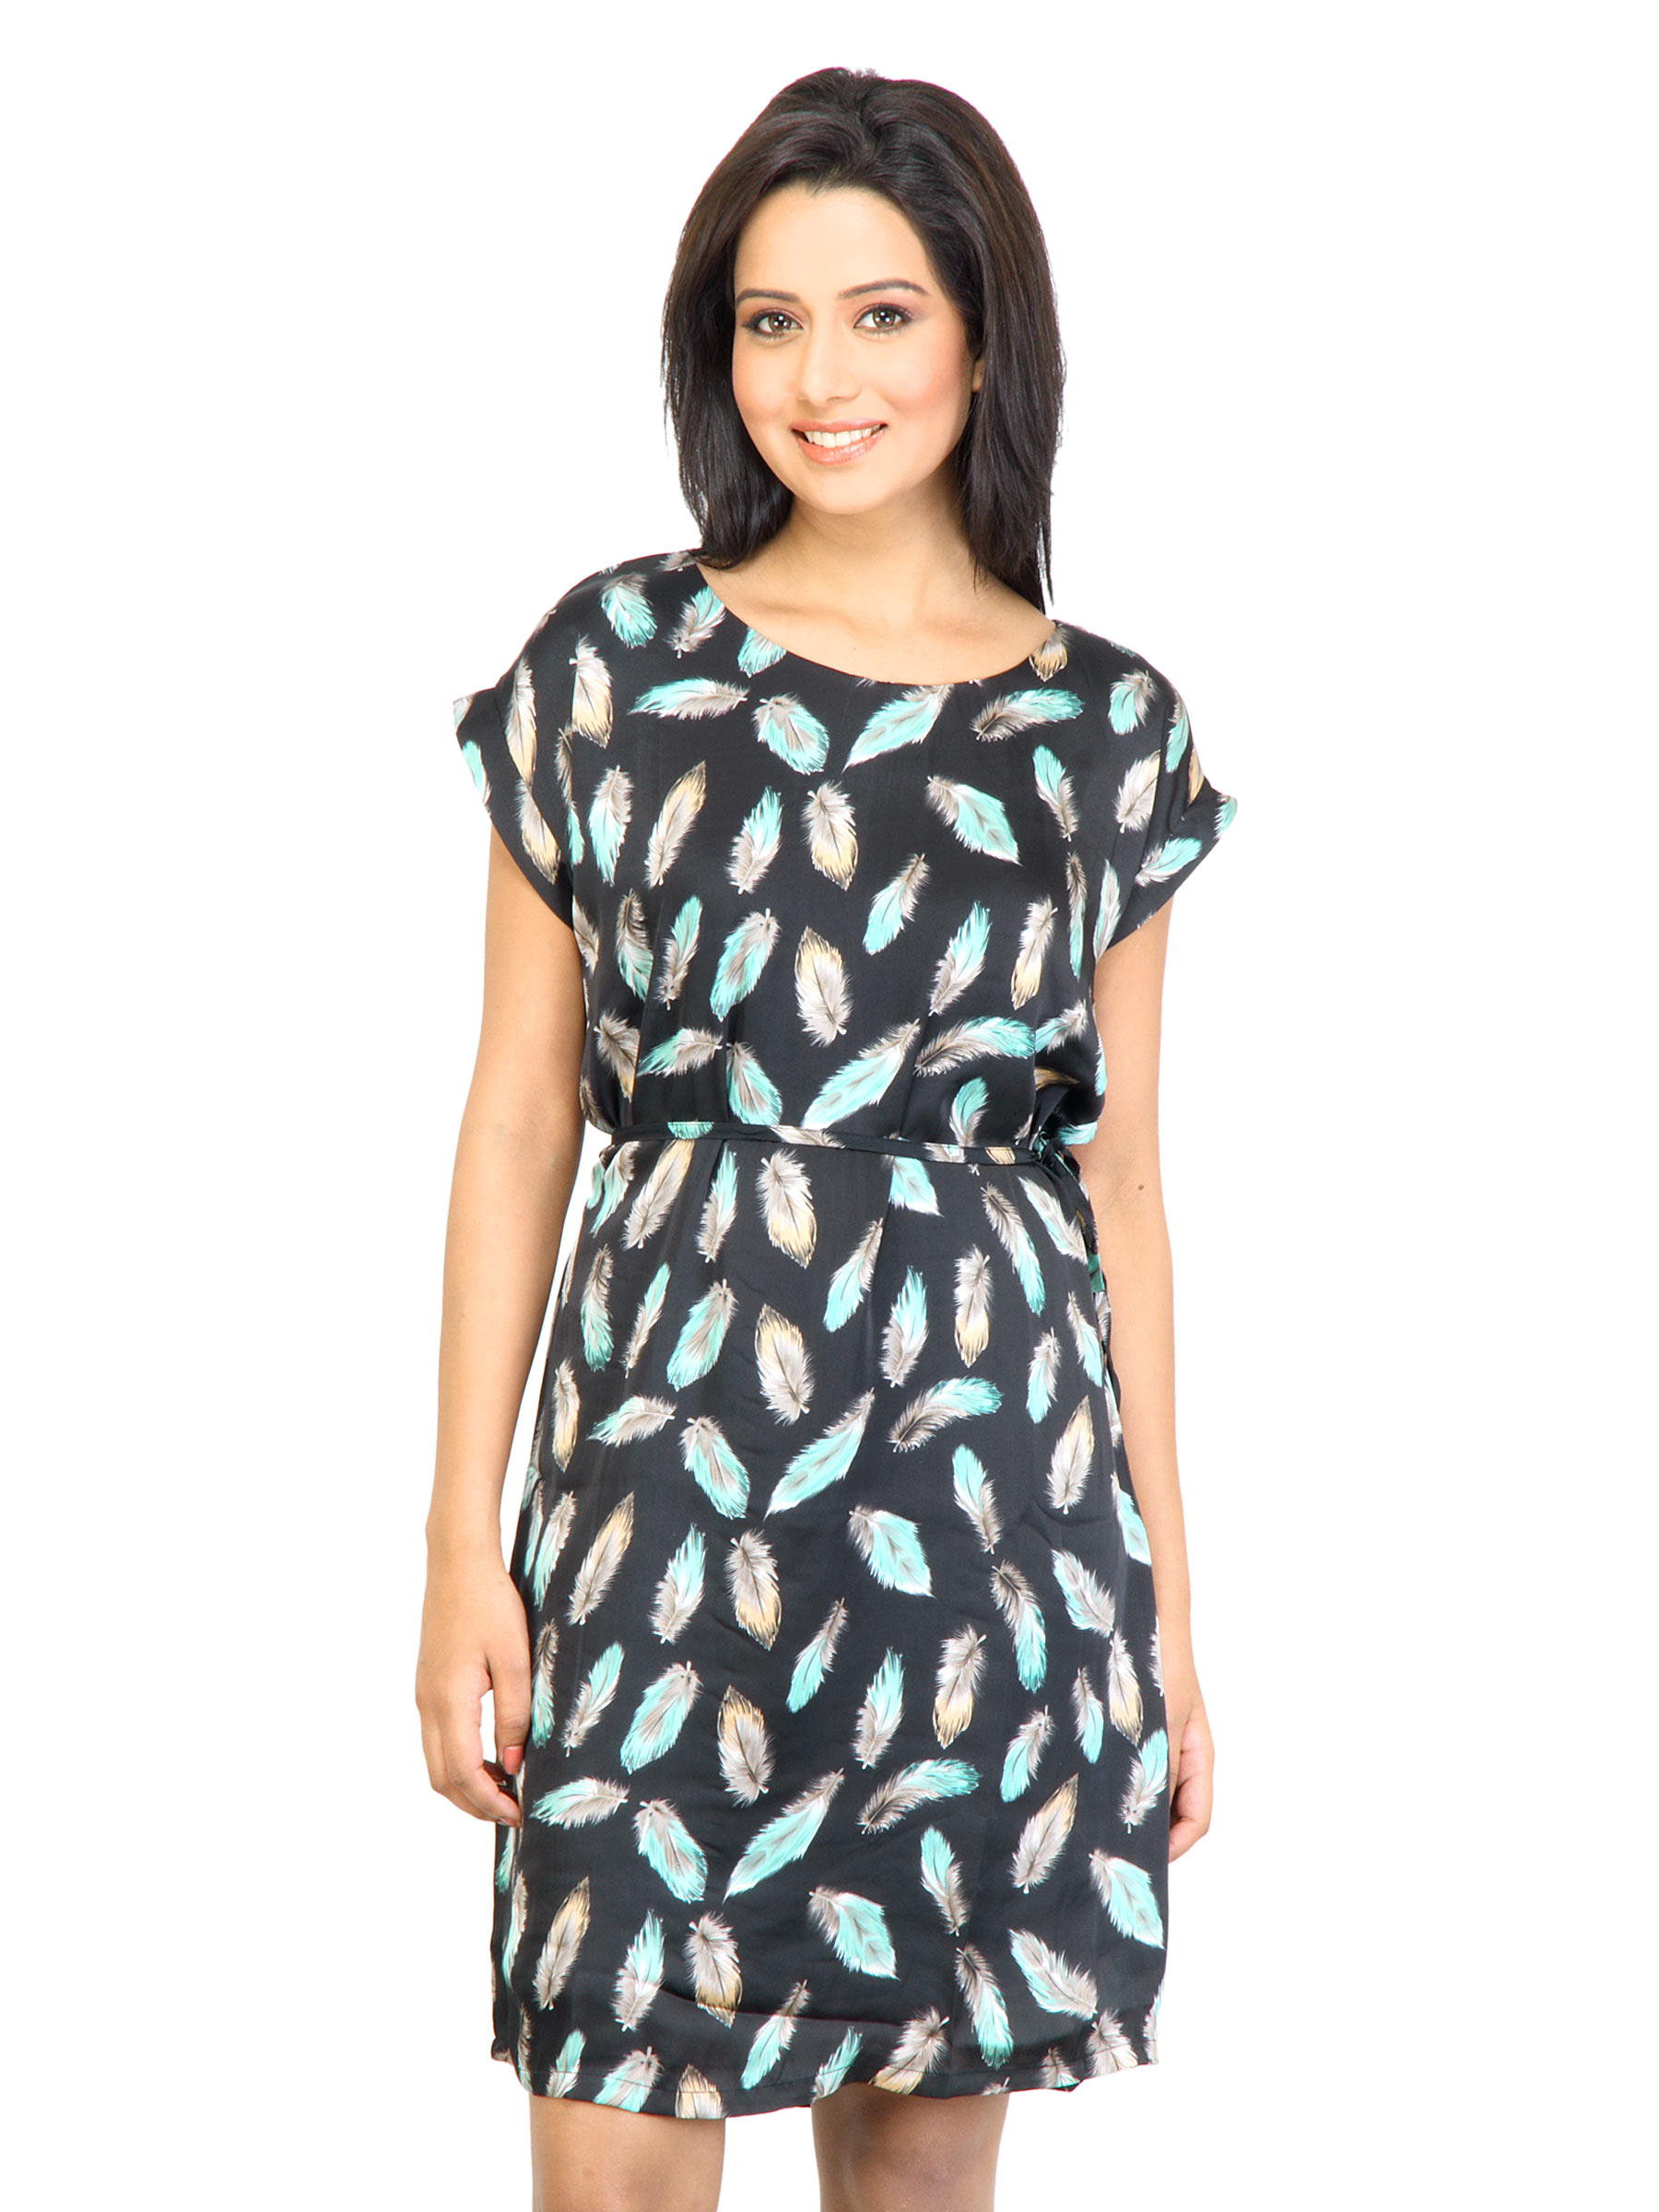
Arrow Woman Lida Black Dress
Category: Apparel / Dress / Dresses
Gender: Women
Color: Black
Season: Fall 2011
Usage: Casual